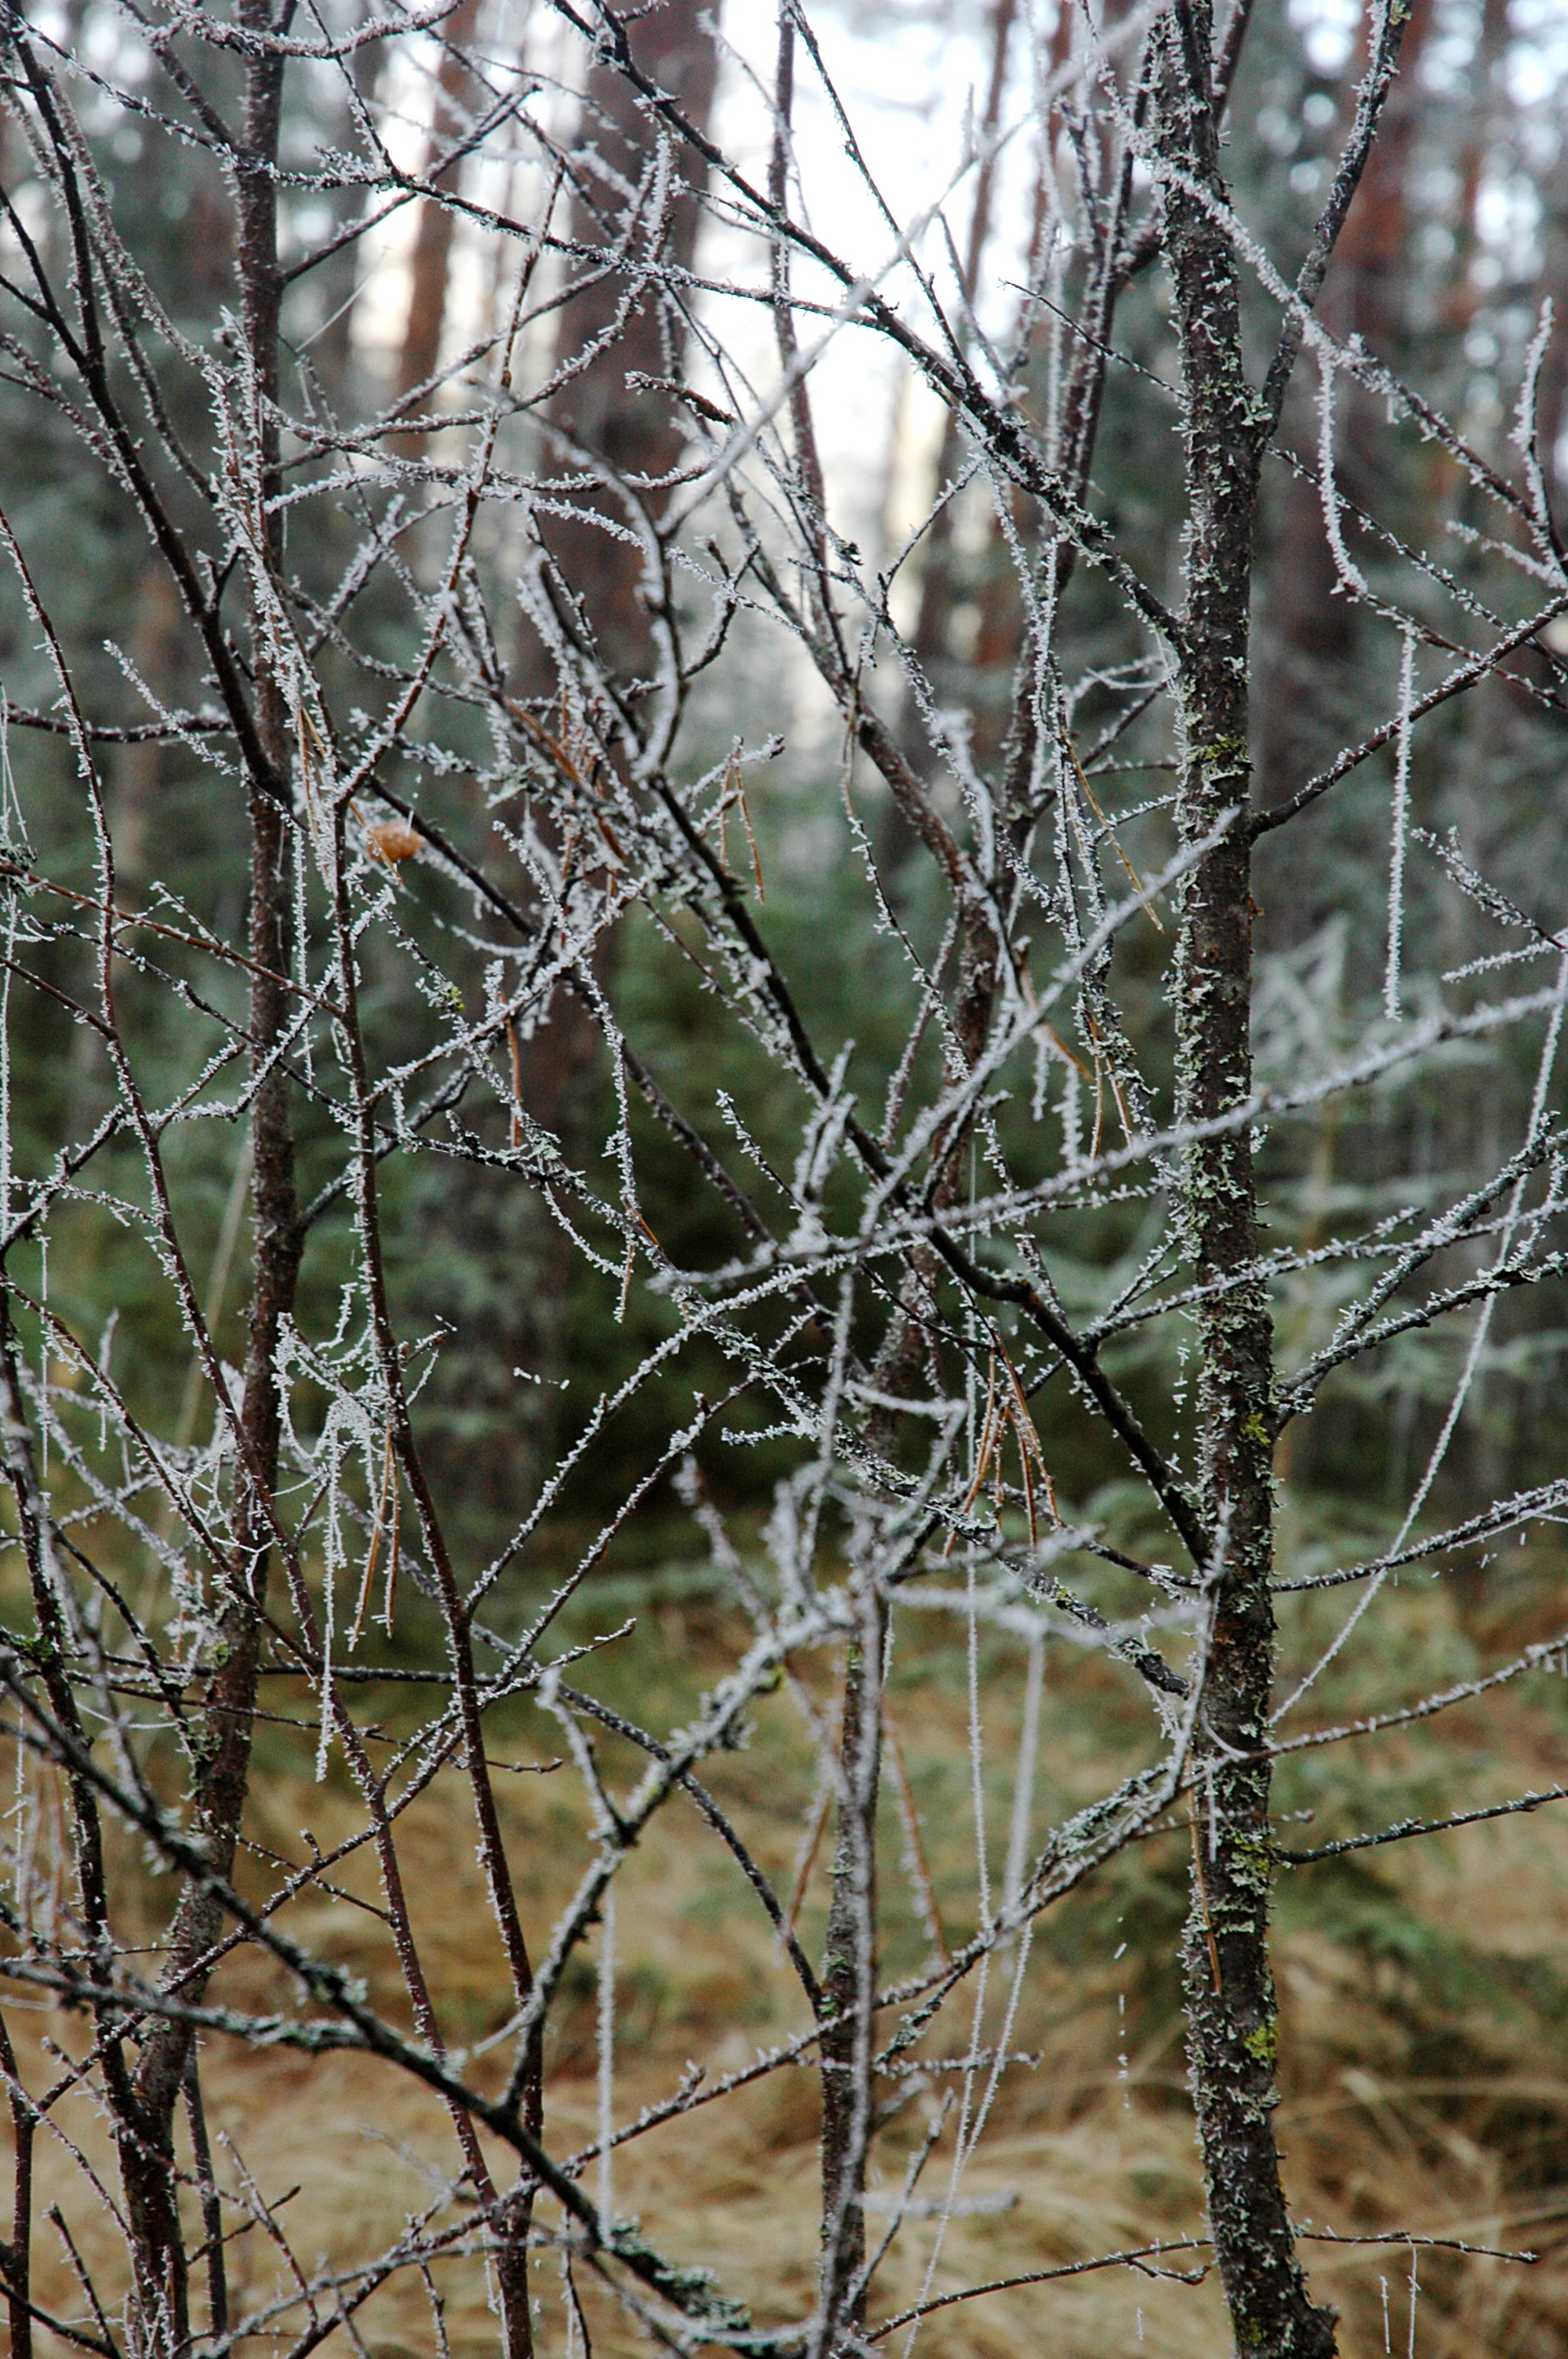
landscape, tree, nature, forest, branch, snow, cold, winter, plant, wood, leaf, flower, frost, trunk, wildlife, spring, birch, autumn, botany, flora, season, fauna, twig, trees, branches, day, woodland, rime, finnish, nature photo, woody plant, thorns spines and prickles, frosty branches